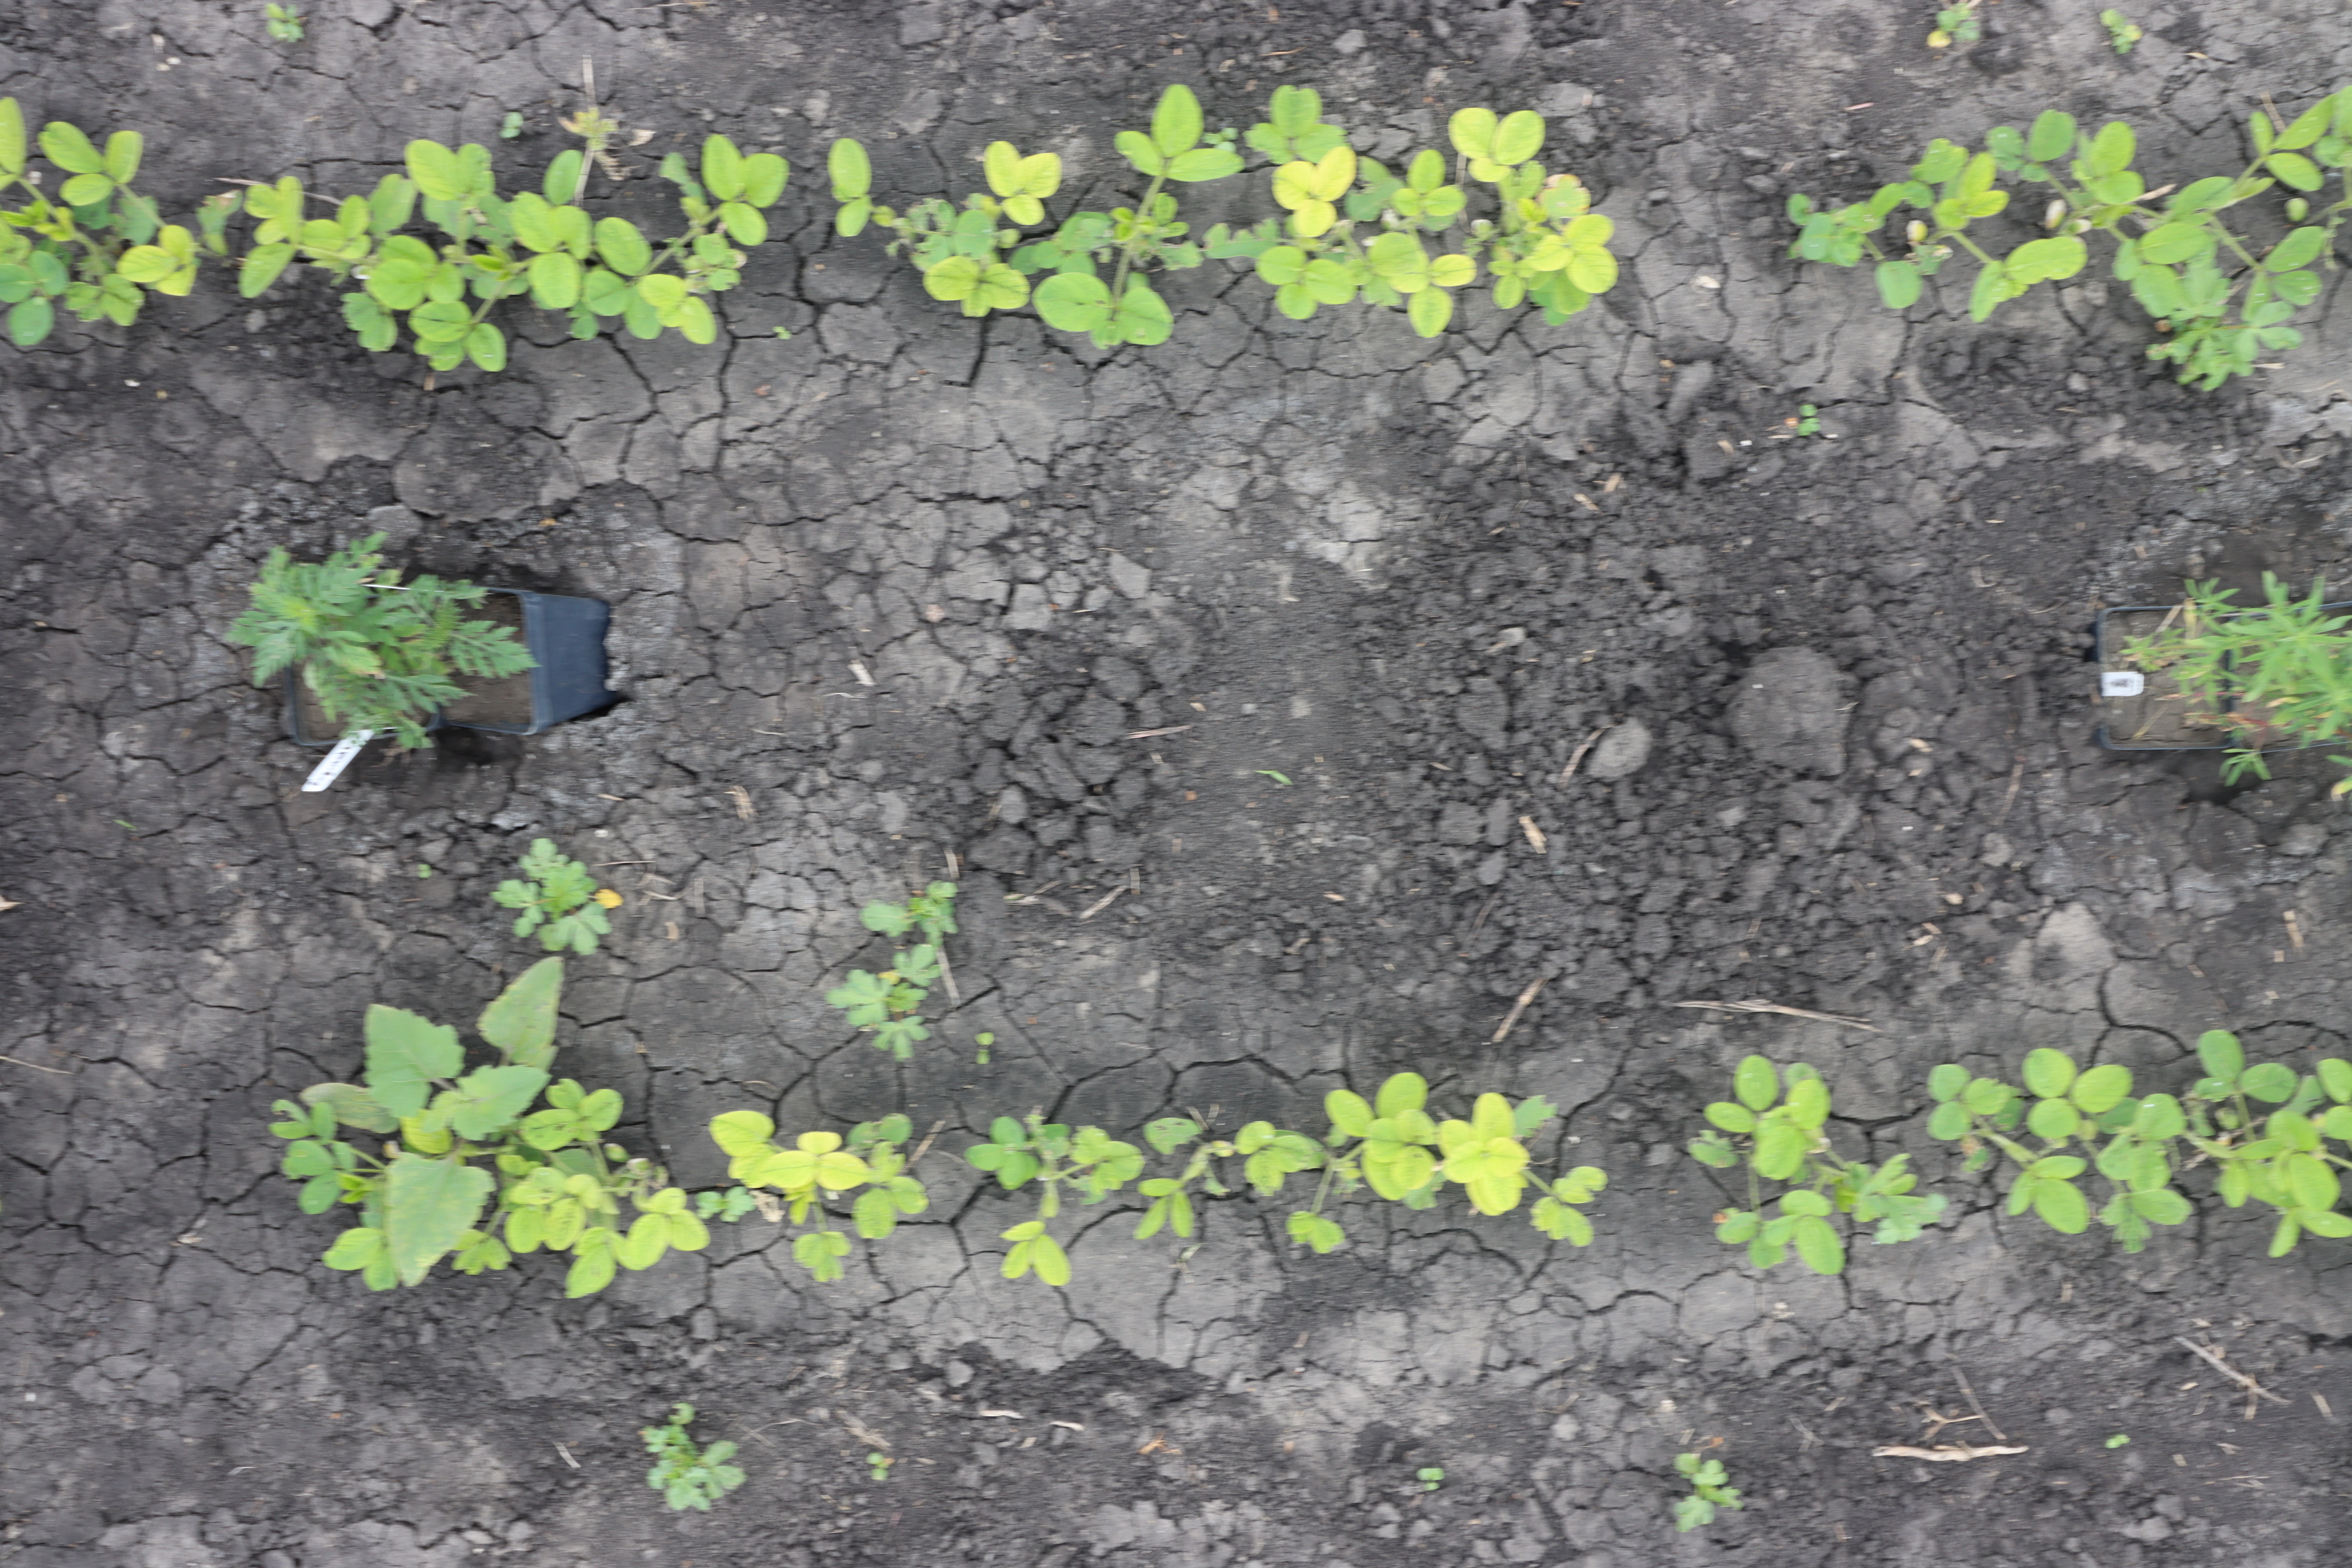
Crop: Soybean
Objects: Soybean, Soybean, Soybean, Soybean, Soybean, Soybean, Soybean, Soybean, Soybean, Soybean, Soybean, Ragweed, Kochia, Soybean